Miracle on Ice

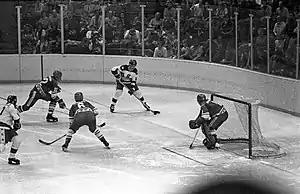
Black and white in-game action photo including a goaltender, two defenders, and two attacking forwards

Vladimir Krutov was sent to the penalty box at the 6:47 mark of the third period for high-sticking. The Americans, who had managed only two shots on Myshkin in 27 minutes, had a power play and a rare offensive opportunity. Myshkin stopped a Mike Ramsey shot, then U.S. team captain Mike Eruzione fired a shot wide. Late in the power play, Dave Silk was advancing into the Soviet zone when Valeri Vasiliev knocked him to the ice. The puck slid to Mark Johnson. Johnson fired off a shot that went under Myshkin and into the net at the 8:39 mark, as the power play was ending, tying the game at 3. Only a couple of shifts later, Mark Pavelich passed to Eruzione, who was left undefended in the high slot. Eruzione, who had just come onto the ice, fired a shot past Myshkin, who was screened by Vasili Pervukhin. This goal gave Team USA a 4–3 lead, its first of the game, with exactly 10 minutes remaining to play.